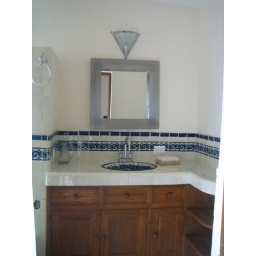
sink in back bathroom